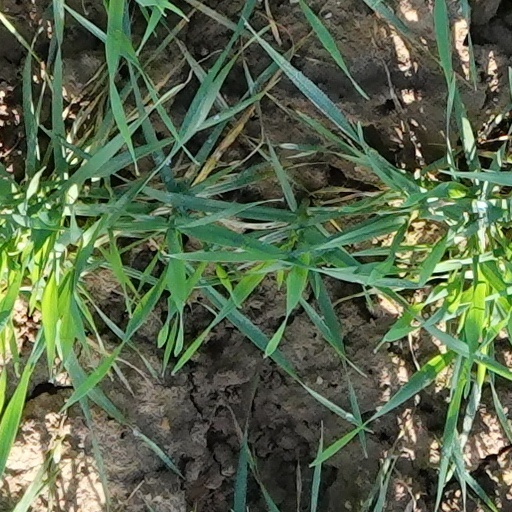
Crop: wheat